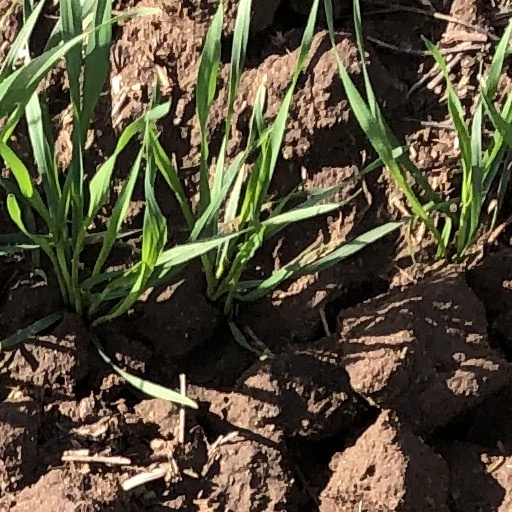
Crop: wheat